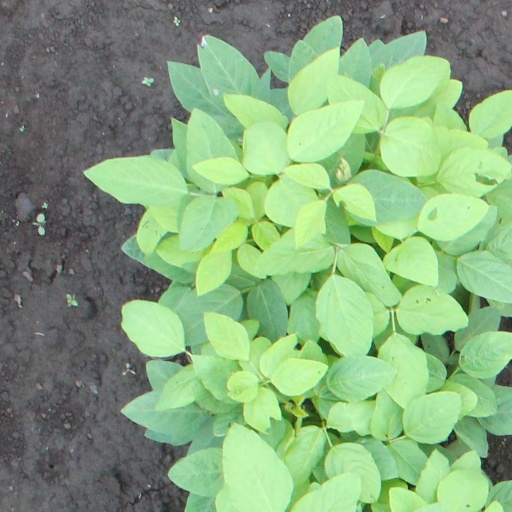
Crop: soybean